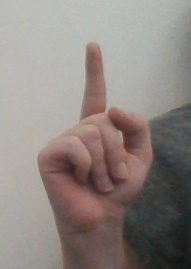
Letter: bb